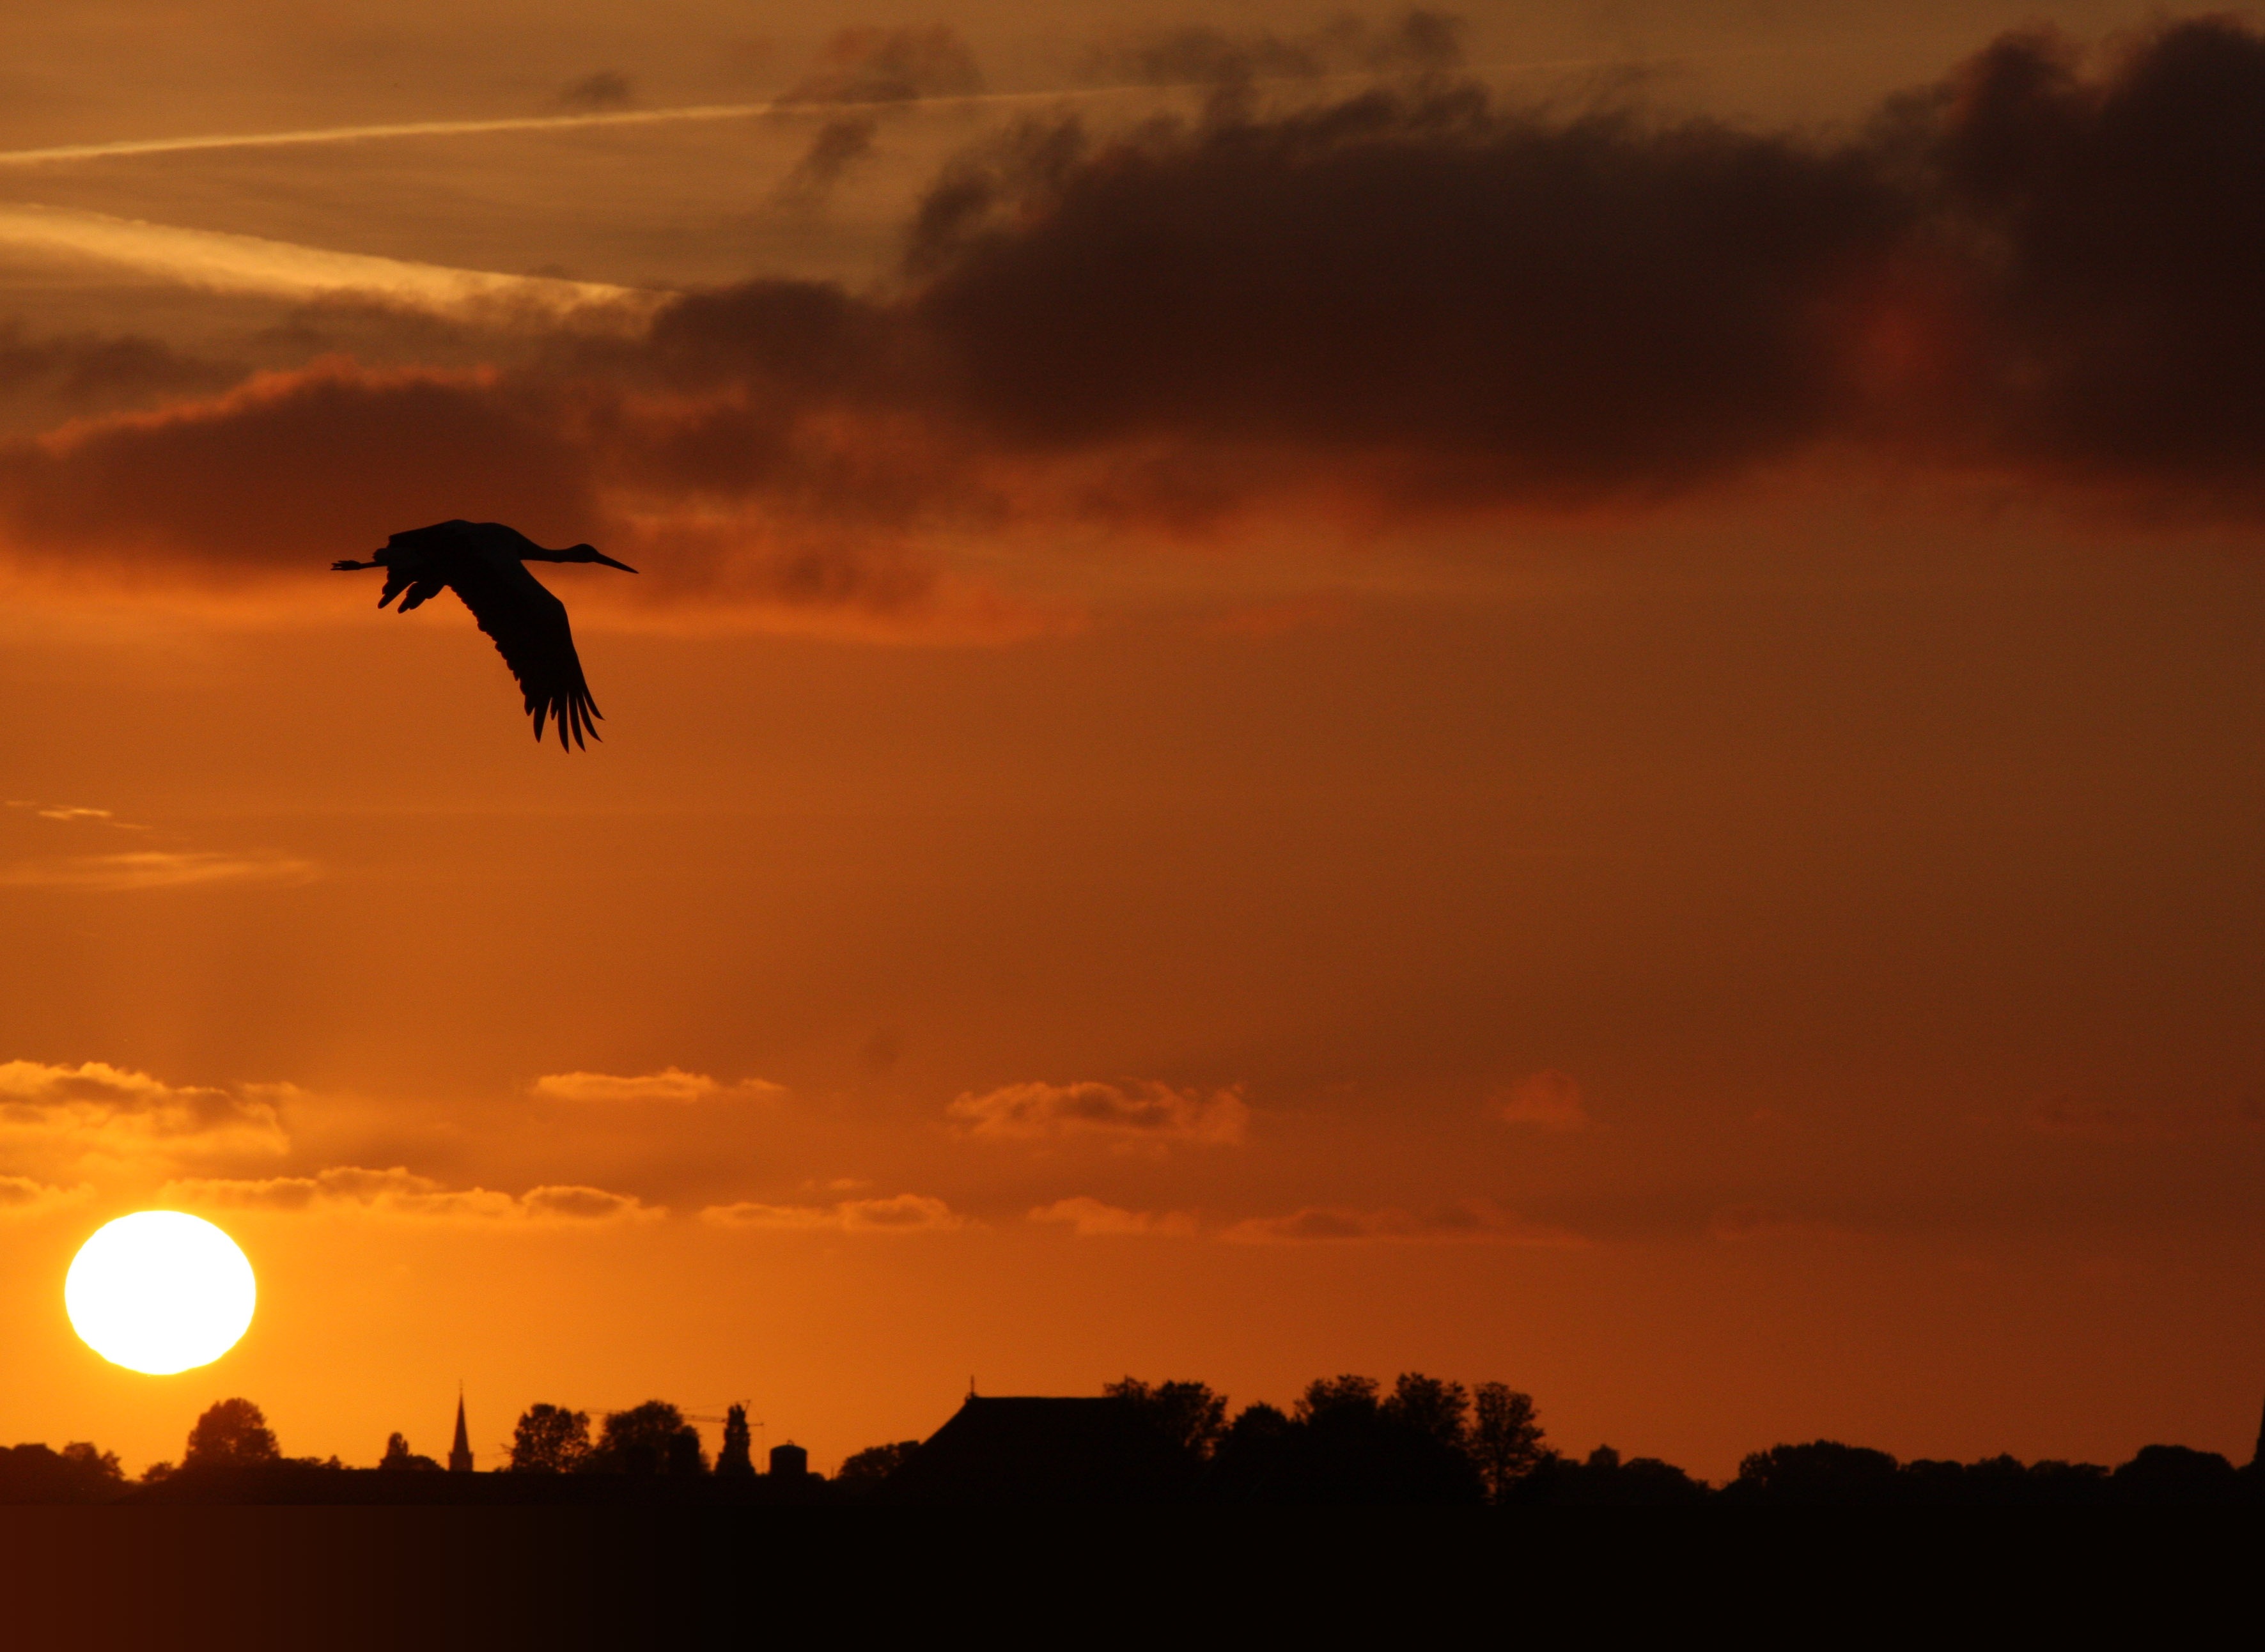
horizon, silhouette, cloud, sky, sun, sunrise, sunset, sunlight, morning, dawn, dusk, evening, savanna, stork, friesland, afterglow, atmospheric phenomenon